Port Jefferson, New York

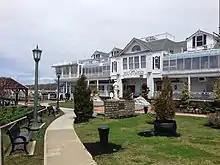
Danfords Hotel & Marina

Numerous shipyards developed along Port Jefferson's harbor, and the village's shipbuilding industry became the largest in Suffolk County. Two whaling vessels were built for New Bedford at Port Jefferson in 1877 (ship "Horatio" and bark "Fleetwing"), and a Port Jefferson-built schooner ("La Ninfa") was later converted into a whaling vessel at San Francisco. Port Jefferson's primary role as a port in the 19th century was to build and support vessels engaged in the coastal freighting trades. Many of Port Jefferson's remaining homes from this period were owned by shipbuilders and captains. This includes the Mather House Museum, a mid-19th century home once owned by the Mather shipbuilding family that now serves as the center of a museum complex and headquarters for the Historical Society of Greater Port Jefferson.